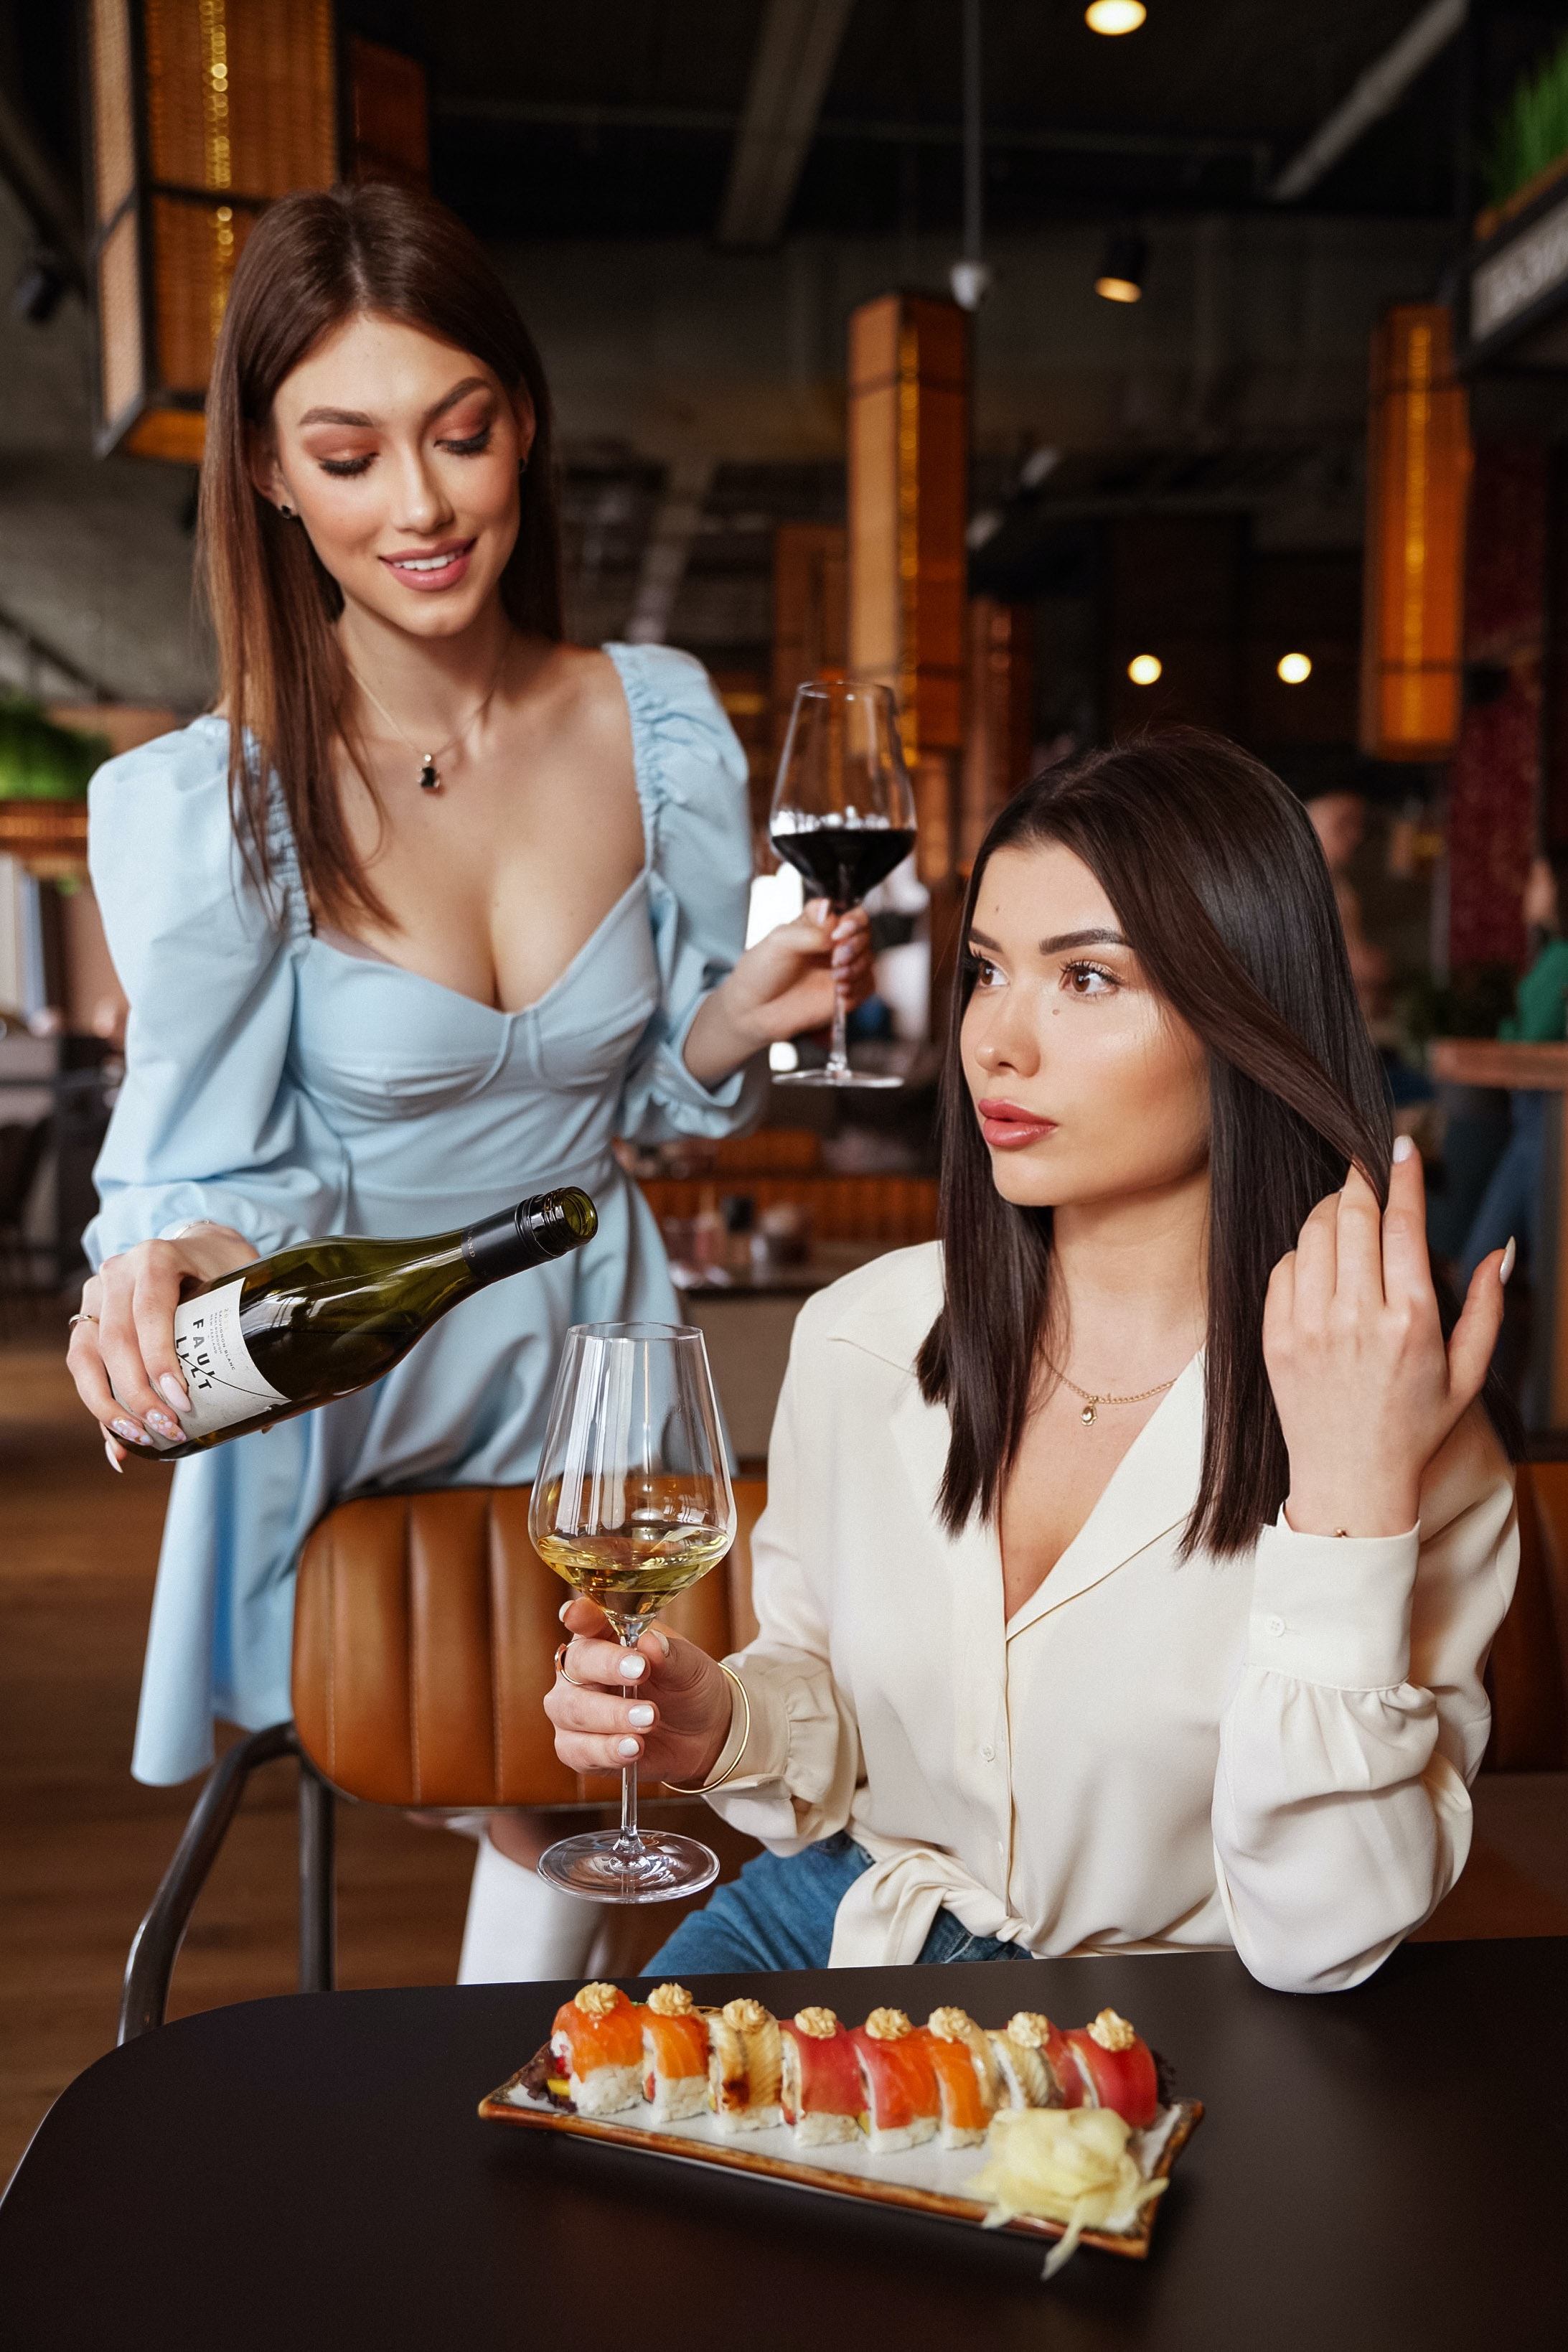
woman, tableware, smile, food, fashion, orange, fun, drink, alcoholic beverage, wine glass, eyewear, beauty, event, fashion design, formal wear, jewellery, brown hair, dessert, cuisine, sweetness, distilled beverage, finger food, ingredient, necklace, cake decorating, liqueur, birthday cake, party, la carte food, fashion accessory, cake, eating, baking, meal, vacation, dish, taste